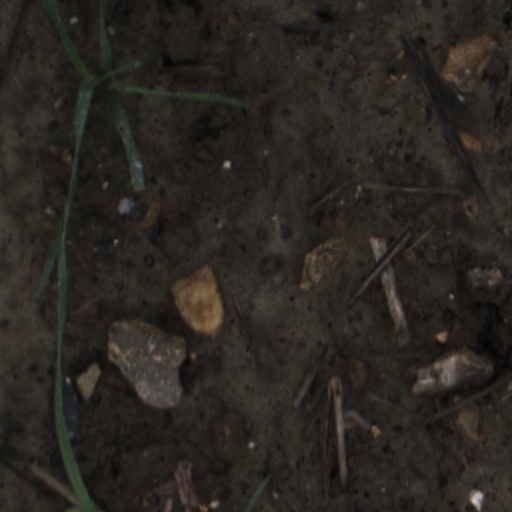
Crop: wheat